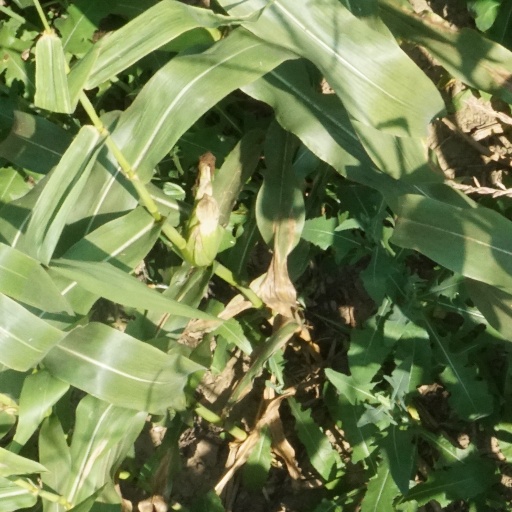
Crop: maize; corn